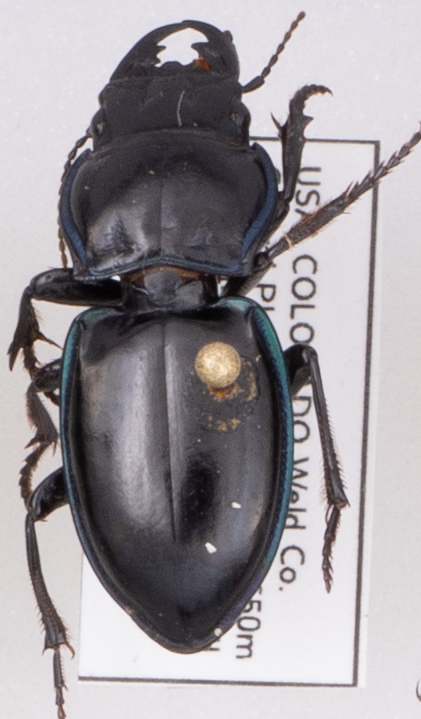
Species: Pasimachus elongatus
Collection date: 2022-09-14
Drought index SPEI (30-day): -1.216
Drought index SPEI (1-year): -1.594
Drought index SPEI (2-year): -1.45